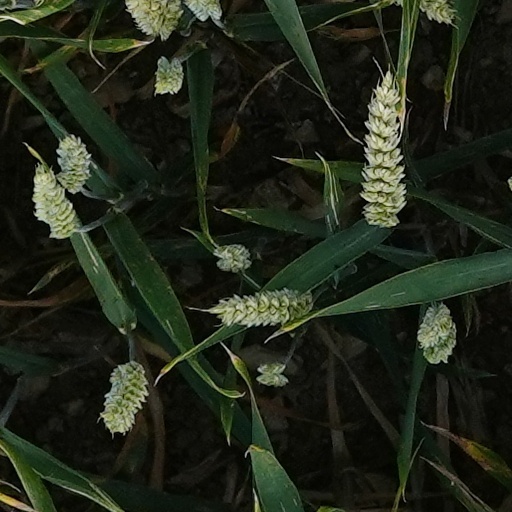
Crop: wheat